Timothy Caulfield

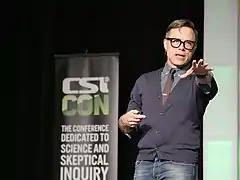
Caulfield speaking about "scienceploitation" at CSICon 2018 in Las Vegas

Caulfield has advocated for medical professionals to not exaggerate potential benefits of new unproven treatments in fields that have only long-term potential. Stem cell treatments in particular is sometimes fraudulently hyped as a very expensive miracle cure for anything from autism, Lou Gehrig’s disease and spinal cord injury, to cerebral palsy, a practice Caulfield calls "scienceploitation".